Gordon Parks

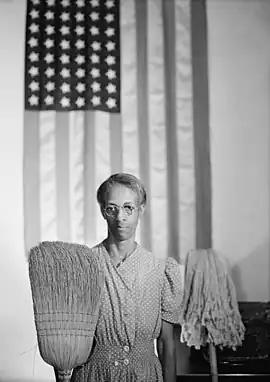
"American Gothic, Washington, D.C." – a well-known photograph by Parks

Working at the FSA as a trainee under Roy Stryker, Parks created one of his best-known photographs, "American Gothic, Washington, D.C.", named after the iconic Grant Wood painting "American Gothic"—a legendary painting of a traditional, stoic, white American farmer and daughter—which bore a striking, but ironic, resemblance to the Parks photograph of a black menial laborer. Parks's "haunting" photograph shows a black woman, Ella Watson, who worked on the cleaning crew of the FSA building, standing stiffly in front of an American flag hanging on the wall, a broom in one hand and a mop in the background. Parks had been inspired to create the image after encountering racism repeatedly in restaurants and shops in the segregated capital city.